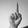
ASL letter: D